Micheál Mac Liammóir

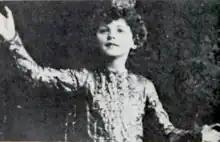
As King Goldfish, 1911

Mac Liammóir was born Alfred Lee Willmore, in Willesden, in north-west London, into a family with no Irish connections. He was the youngest child and only son of Alfred George Willmore (1863–1934), a forage buyer for the firm of Whitney's of Bayswater, and his wife, Mary, "née" Lee (1867–1918).